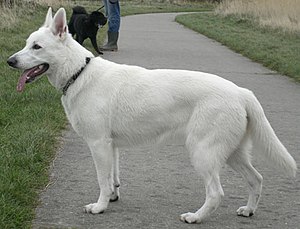
Hvid Schweizisk Hyrdehund / Billeder
En Hvid Schweizisk Hyrdehund er en hunderace, der stammer fra USA og Canada, og kom til Europa i 1970'erne.